Handyman

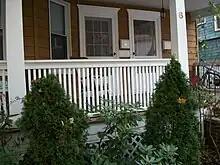
This entire porch was rebuilt by a handyman, including the substructure, columns, railings (1x1s and moldings), and door surrounds; replacing a porch is a difficult project for amateurs.

In 2009, there were national handyman service firms which handle such nationwide tasks as public relations, marketing, advertising, and signage, but sell specific territories to franchise owners. A franchise contract typically gives a franchise owner the exclusive right to take service calls within a given geographical area. The websites of these firms put possible customers in touch with local owners, which have handymen and trucks. Customers call the local numbers. Typically, these firms charge around $100/hour, although fees vary by locality and time of year. In many parts of the world, there are professional handyworker firms that do small home or commercial projects which claim possible advantages such as having workers who are insured and licensed. Their branch offices schedule service appointments for full-time and part-time handymen to visit and make repairs, and sometimes coordinate with sub-contractors.